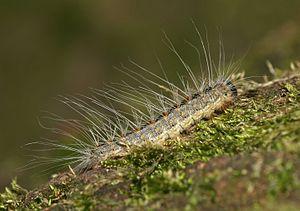
La Processionnaire du chêne, Thaumetopoea processionea, est une espèce de lépidoptères appartenant à la famille des Notodontidae et à la sous-famille des Thaumetopoeinae.